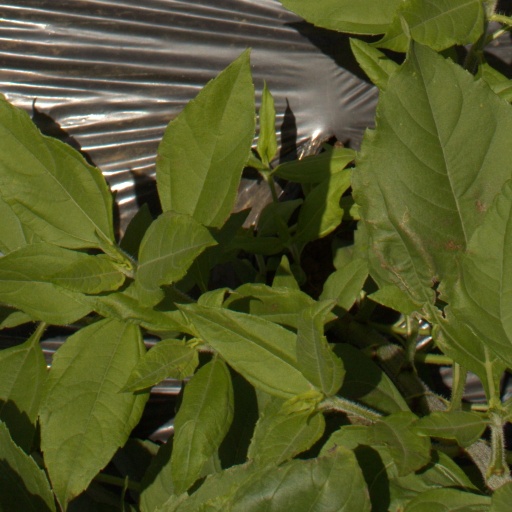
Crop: Jerusalem artichoke